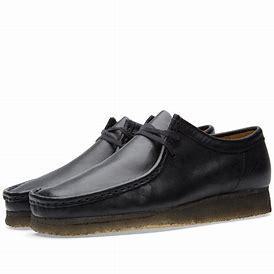
Brand: Clarks
Model: S Wallabee